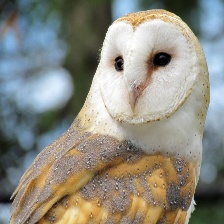
Species: BARN OWL
Scientific name: TYTO ALBA
ImageNet parent category: great_grey_owl